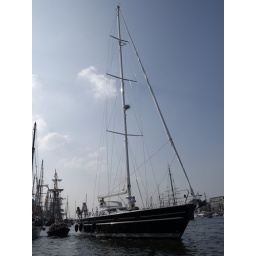
Sail: a modern boat with its sail hidden in the mast